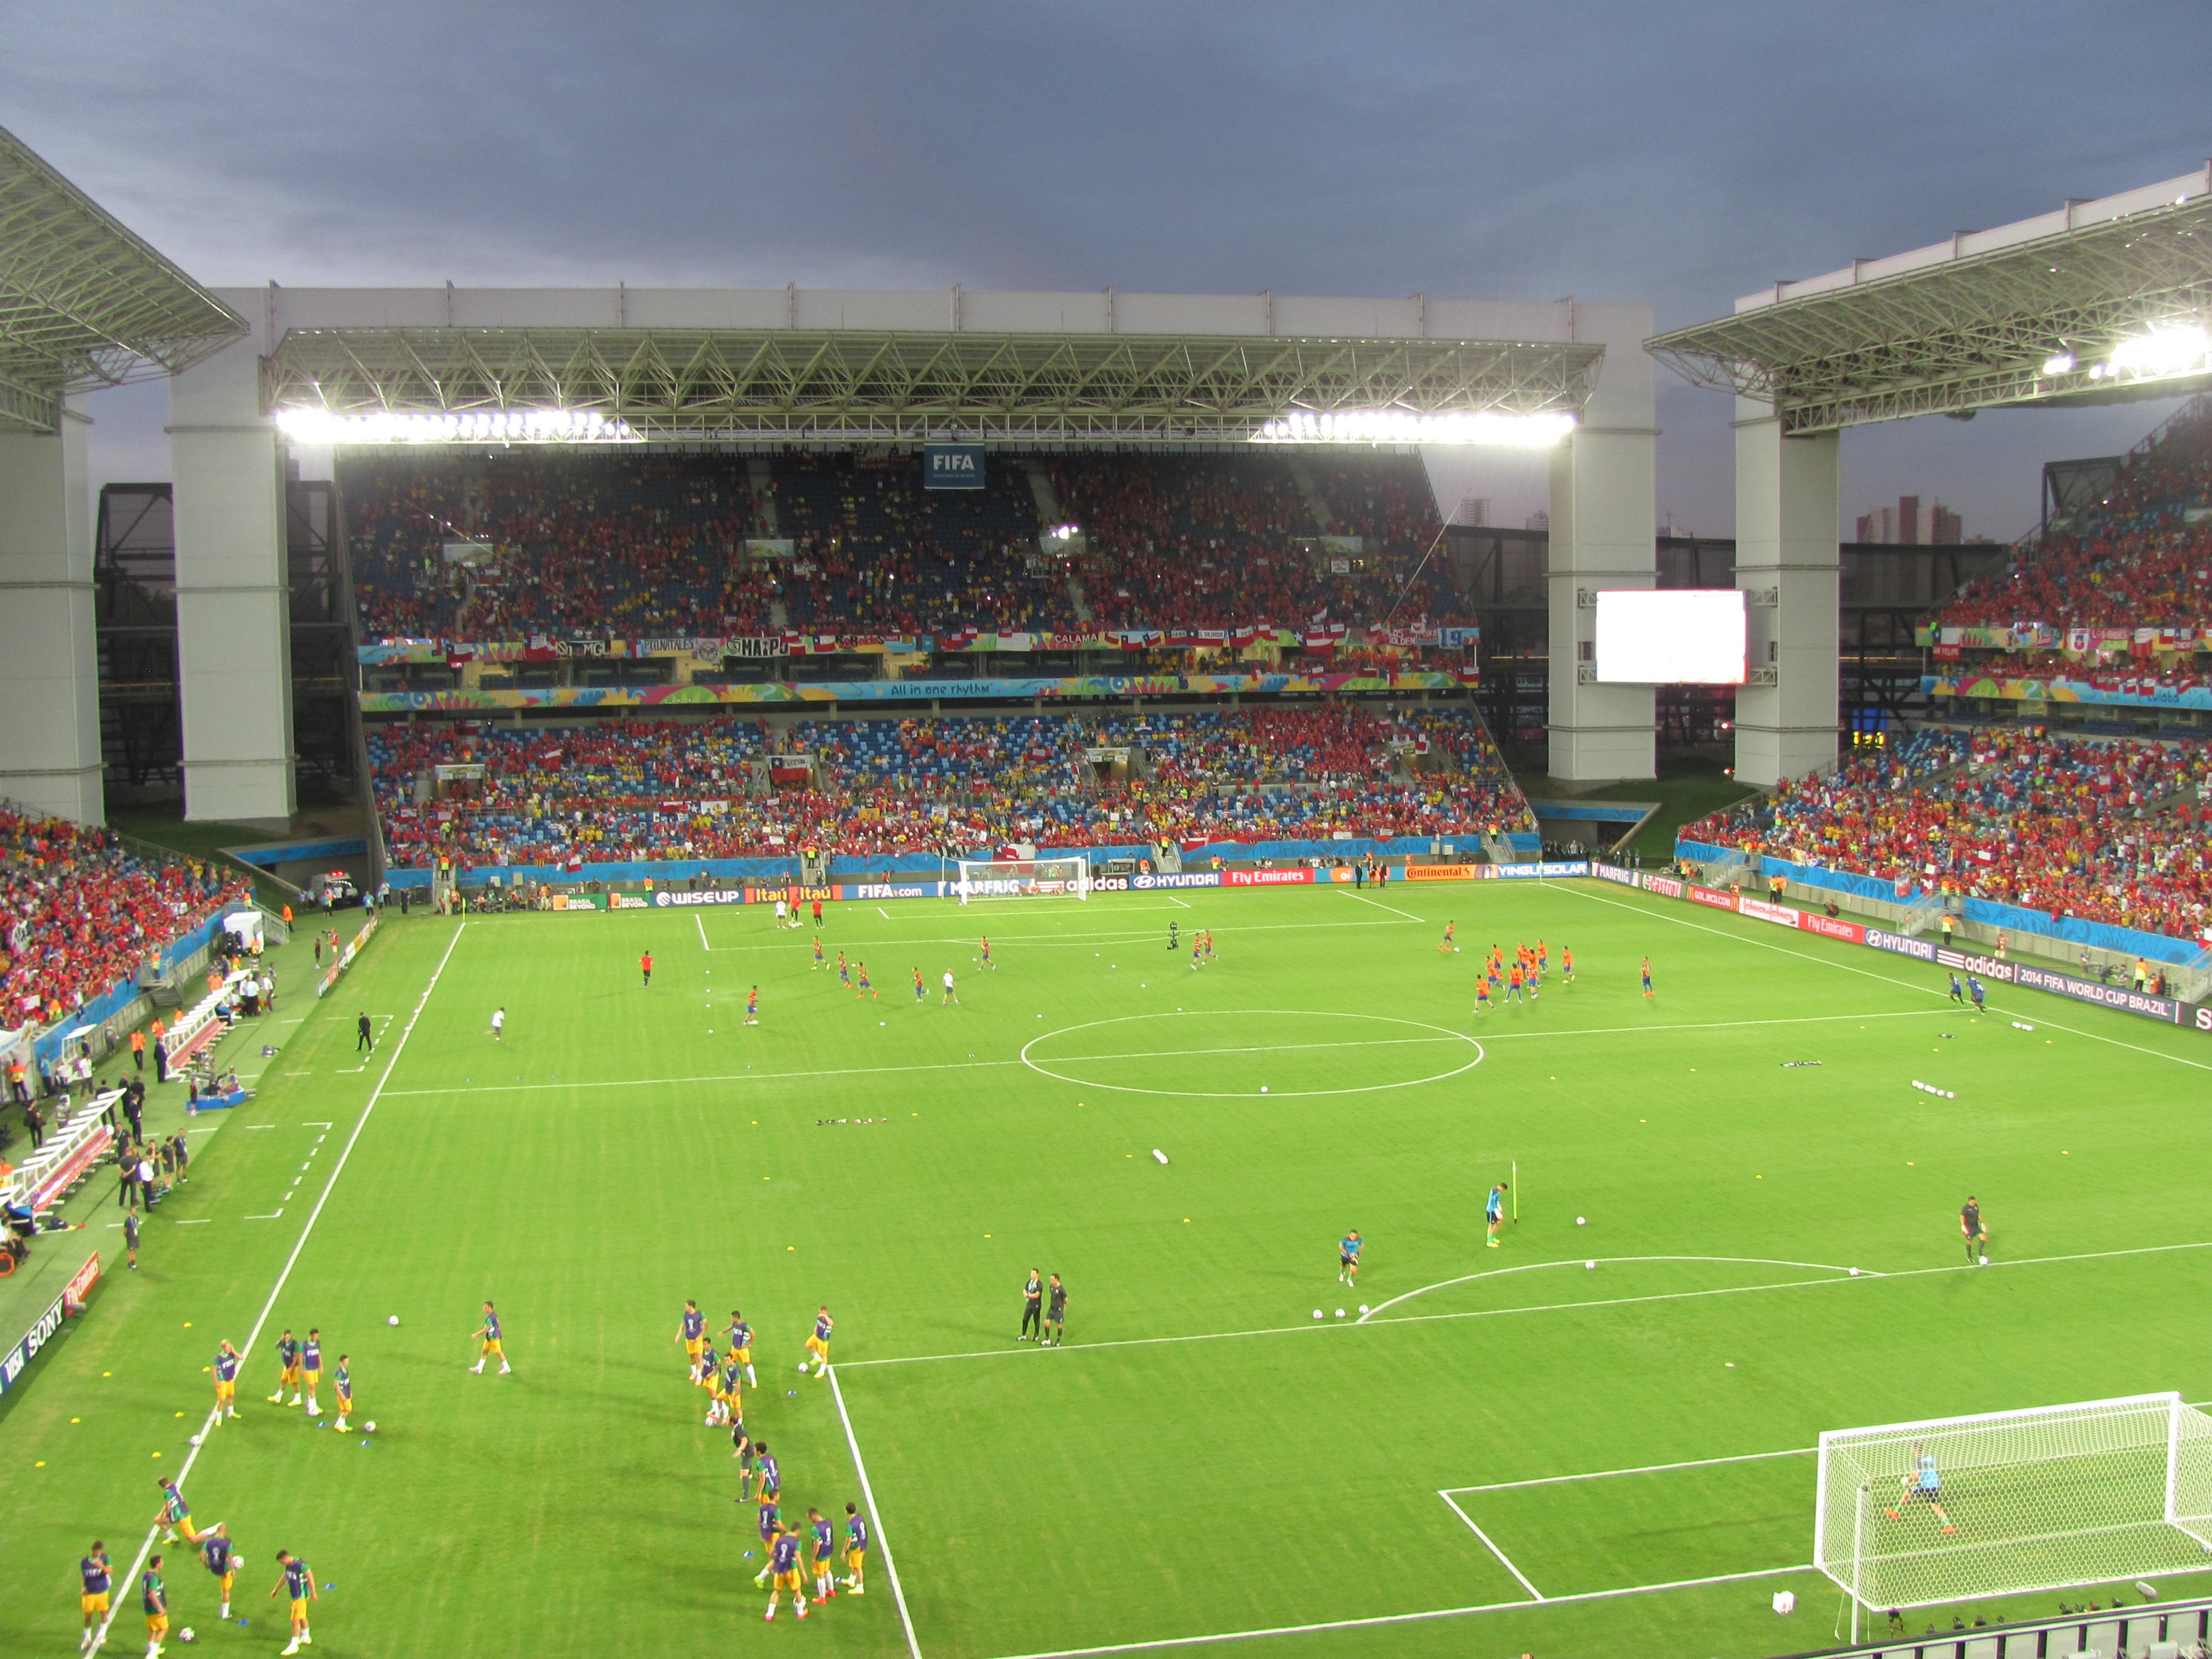
grass, structure, sport, night, soccer, football, stadium, player, baseball field, world, competition, 2014, arena, sports, brazil, bleachers, kick, world cup, baseball park, geographical feature, sport venue, soccer specific stadium, arena football